7.5 cm FK 38

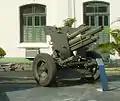

The 7.5 cm Feldkanone 38 (7.5 cm FK 38) was a field gun used by Germany and Brazil in World War II. Built by Krupp to satisfy an order by the Brazilian Army some 64 were delivered before the war began. In 1942 the remainder of the order was completed and 80 were delivered to the Heer.